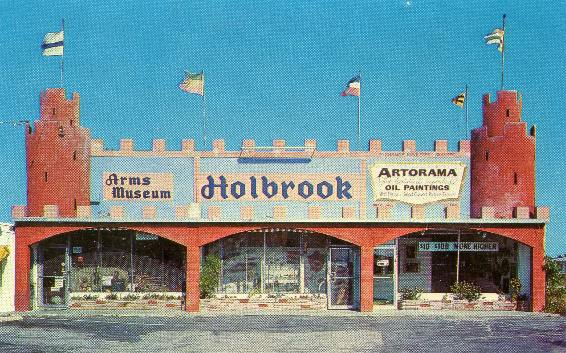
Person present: No